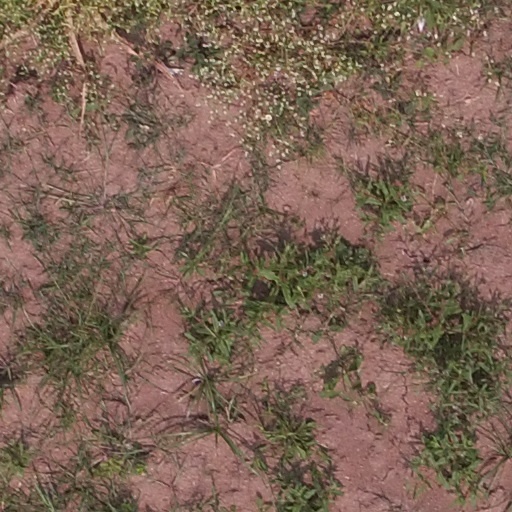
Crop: maize; corn